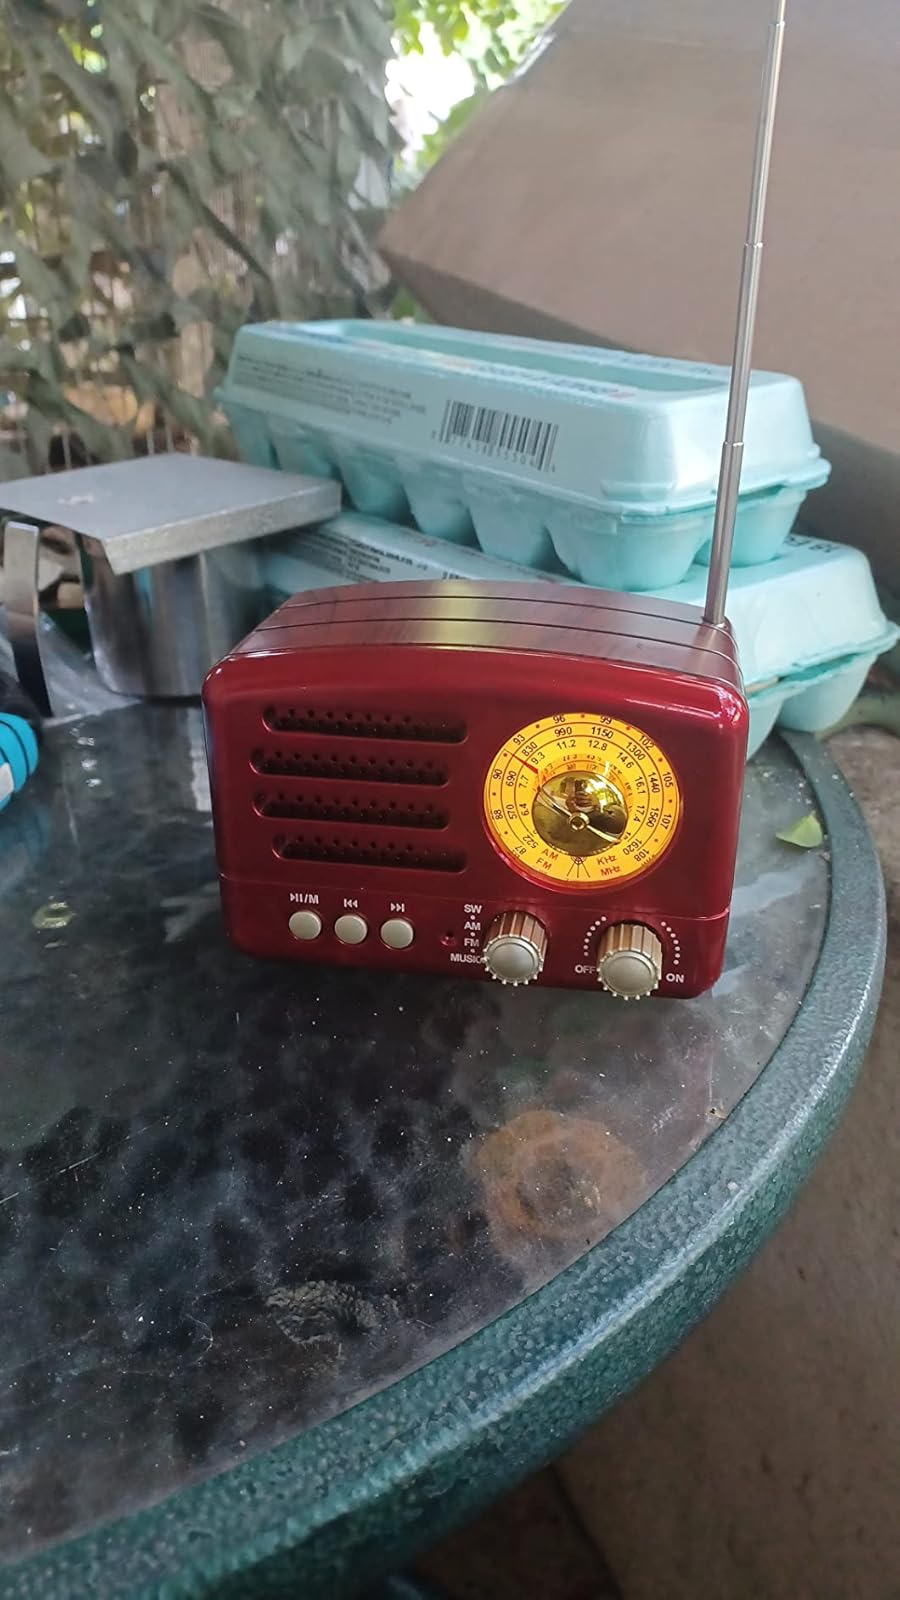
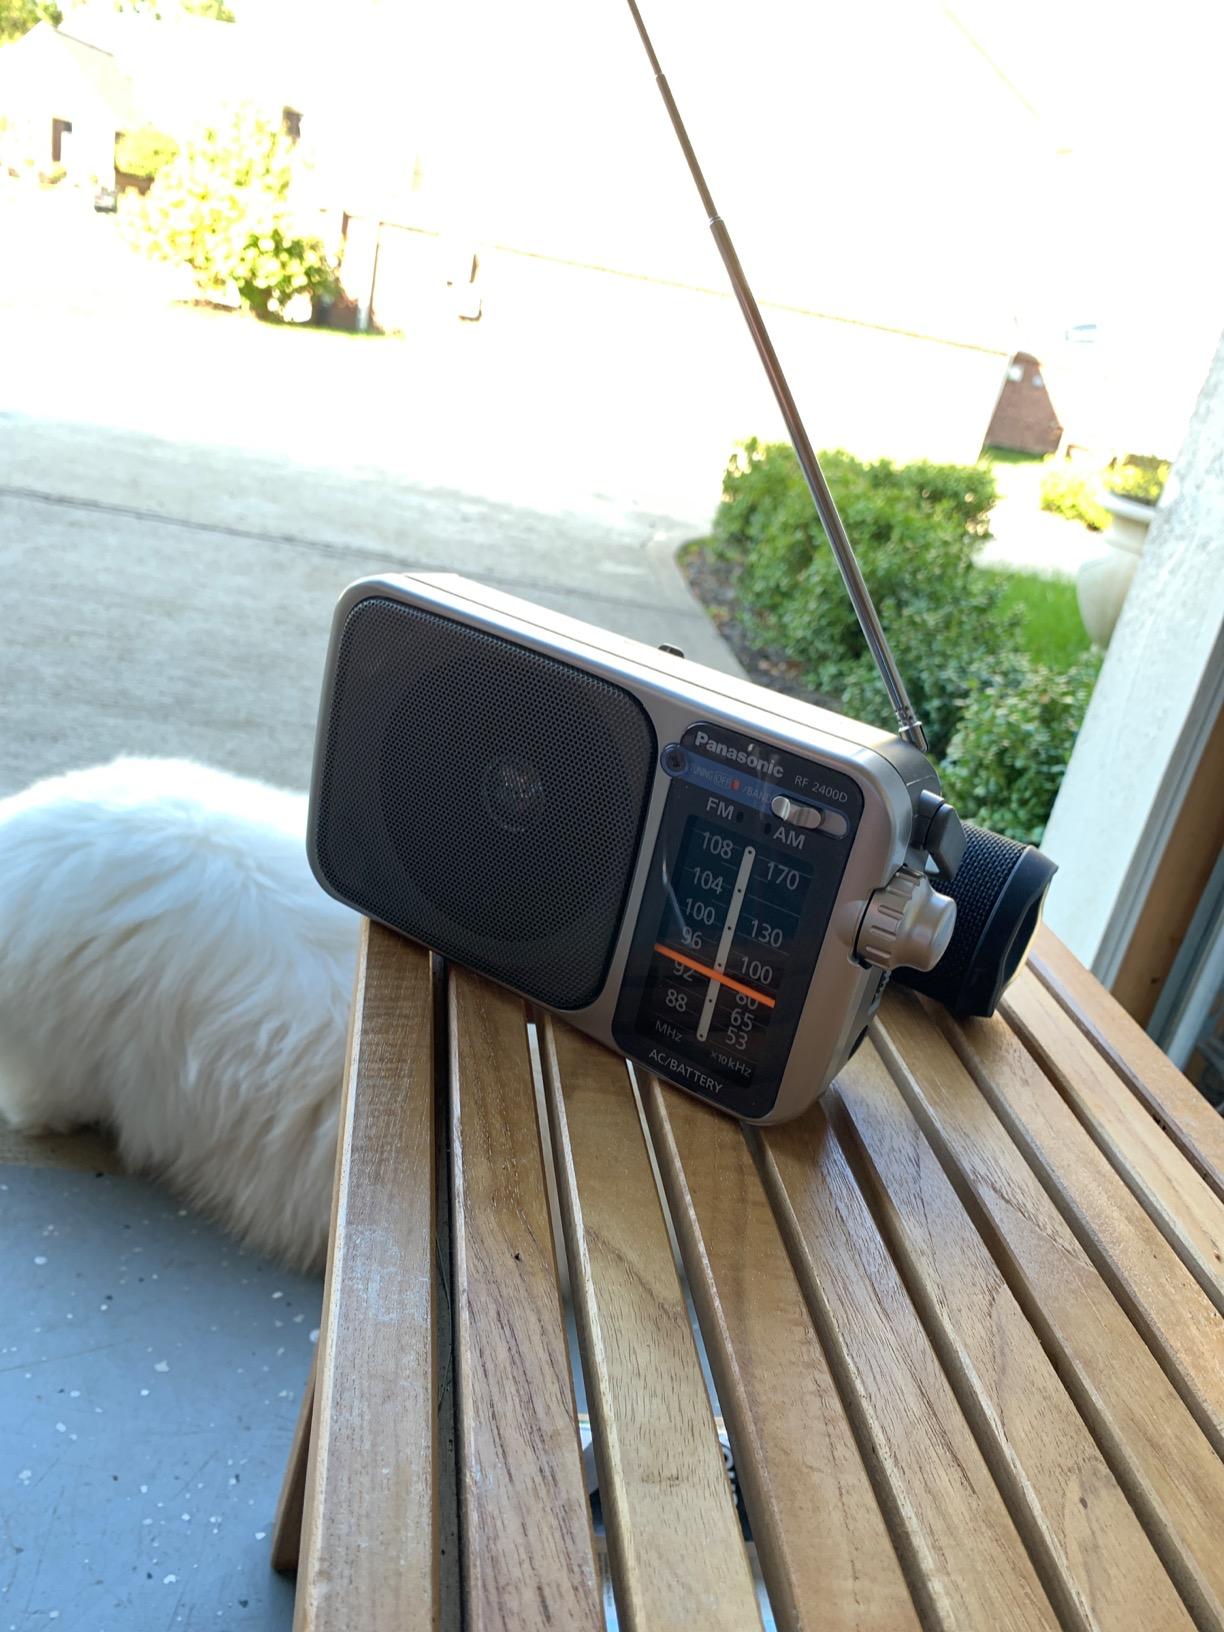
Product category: radio
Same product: no